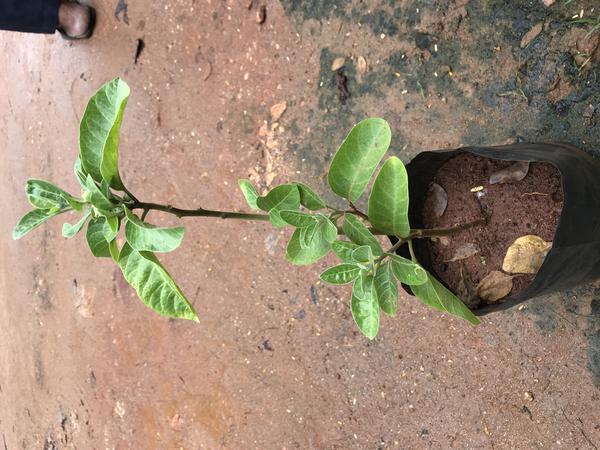
Plant: Ashwagandha